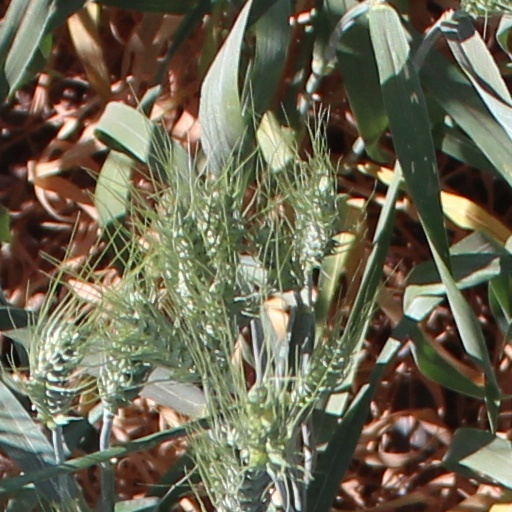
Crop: wheat